Sir John Walter, 3rd Baronet

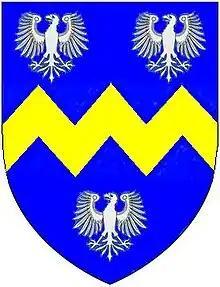
Arms of Walter of Sarsden: "Azure, a fesse indented or between three eagles displayed argent"

Walter was the eldest surviving son of Sir William Walter, 2nd Baronet and his first wife Mary Tufton, daughter of John Tufton, 2nd Earl of Thanet. He matriculated at Queen's College, Oxford, on 21 August 1691. On 5 March 1694 he succeeded his father to the estates and the baronetcy. He married. Elizabeth Vernon, daughter of Sir Thomas Vernon merchant and MP of London in about 1700.